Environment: real
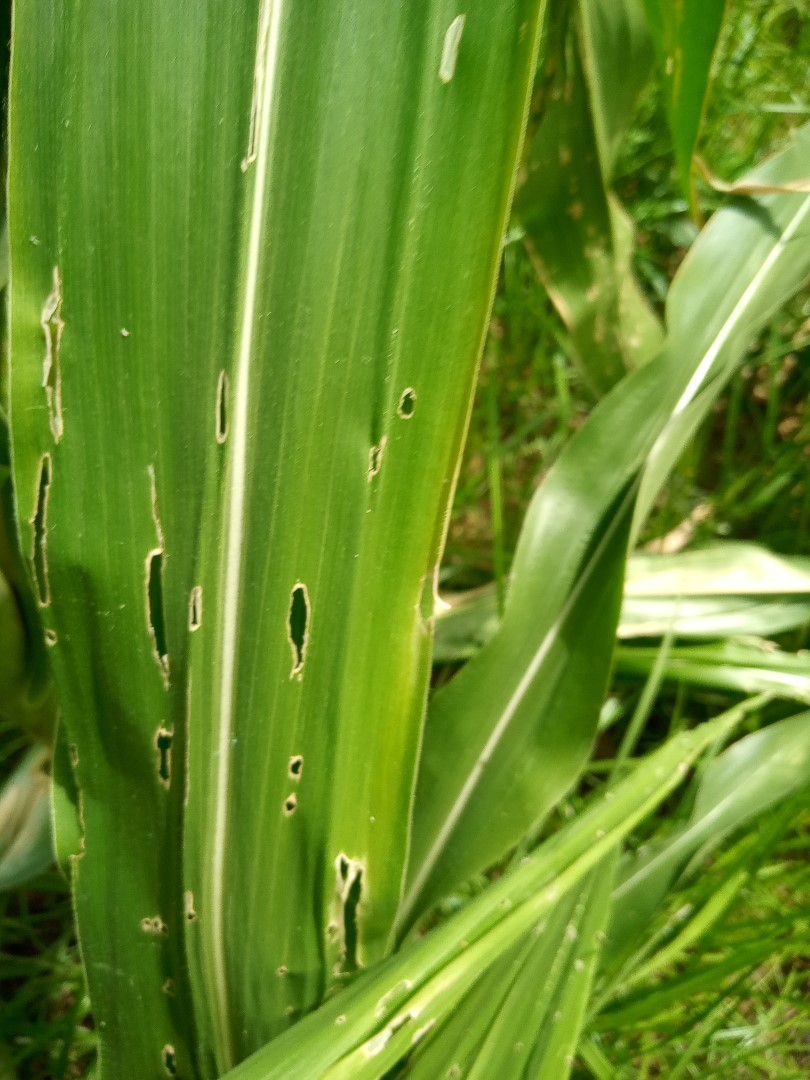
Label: fall_armyworm